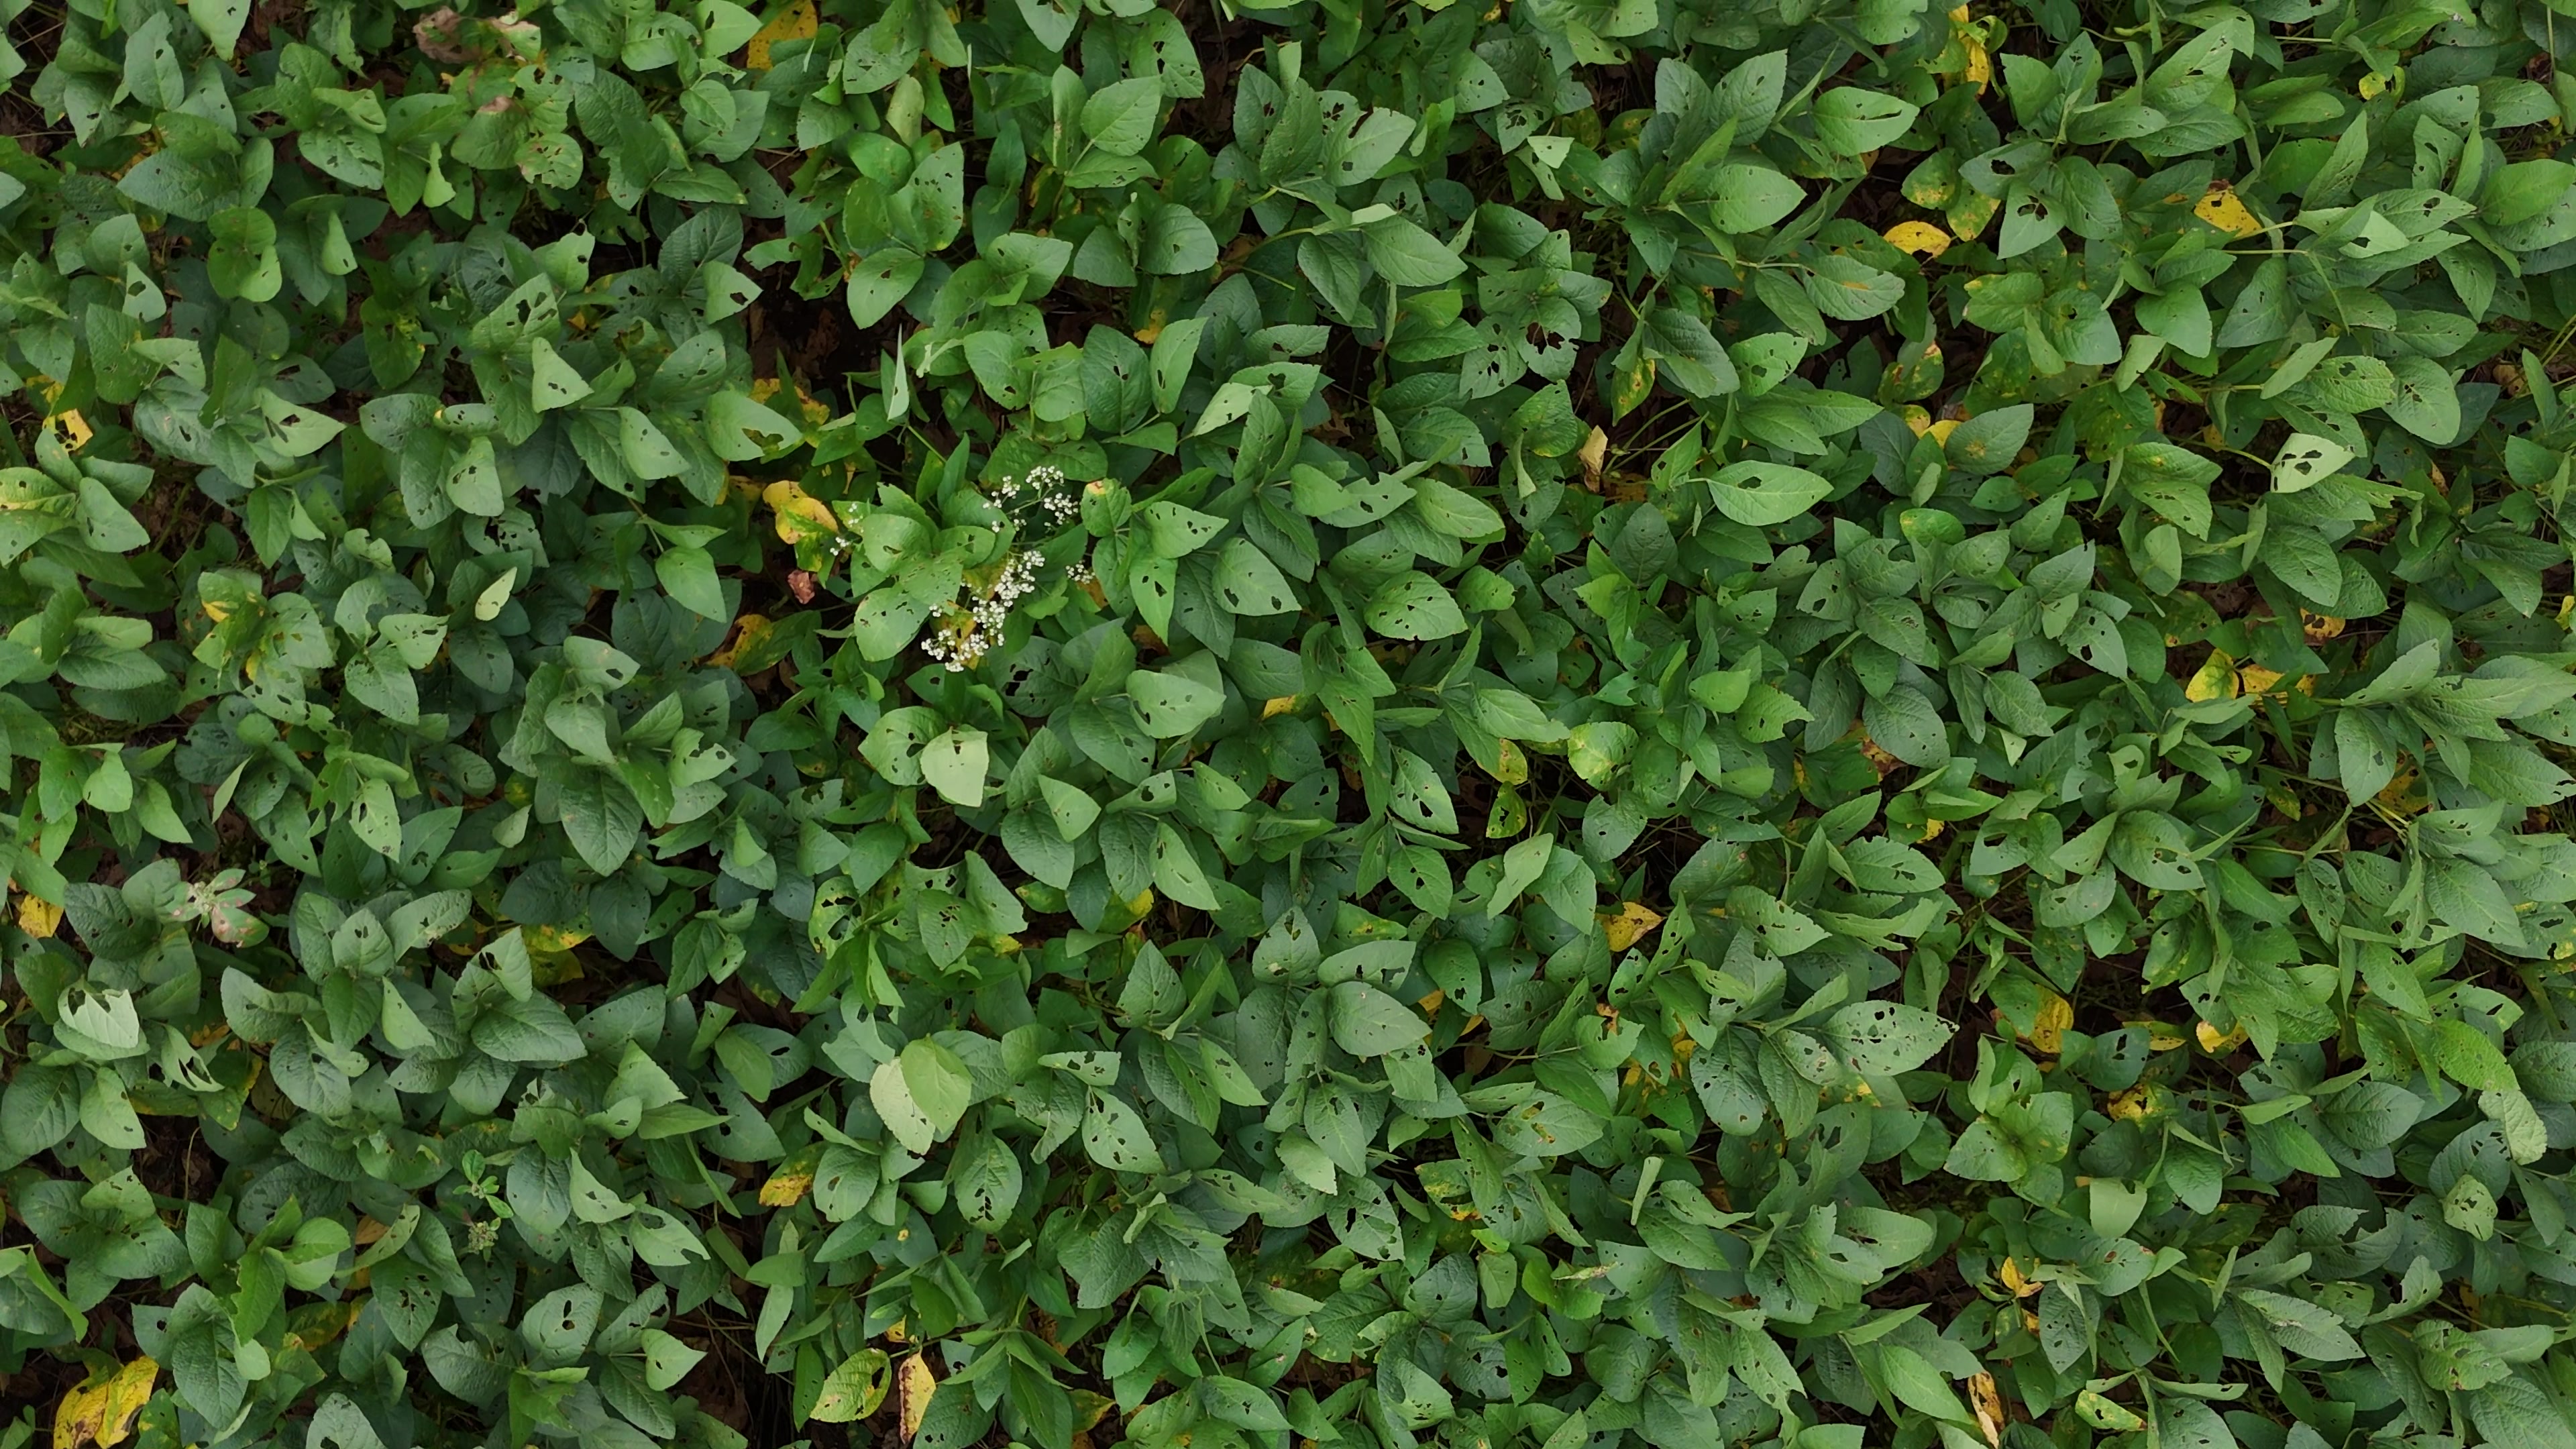
Label: Rust